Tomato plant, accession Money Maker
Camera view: vertical (180 deg); turntable rotation: 180 degrees
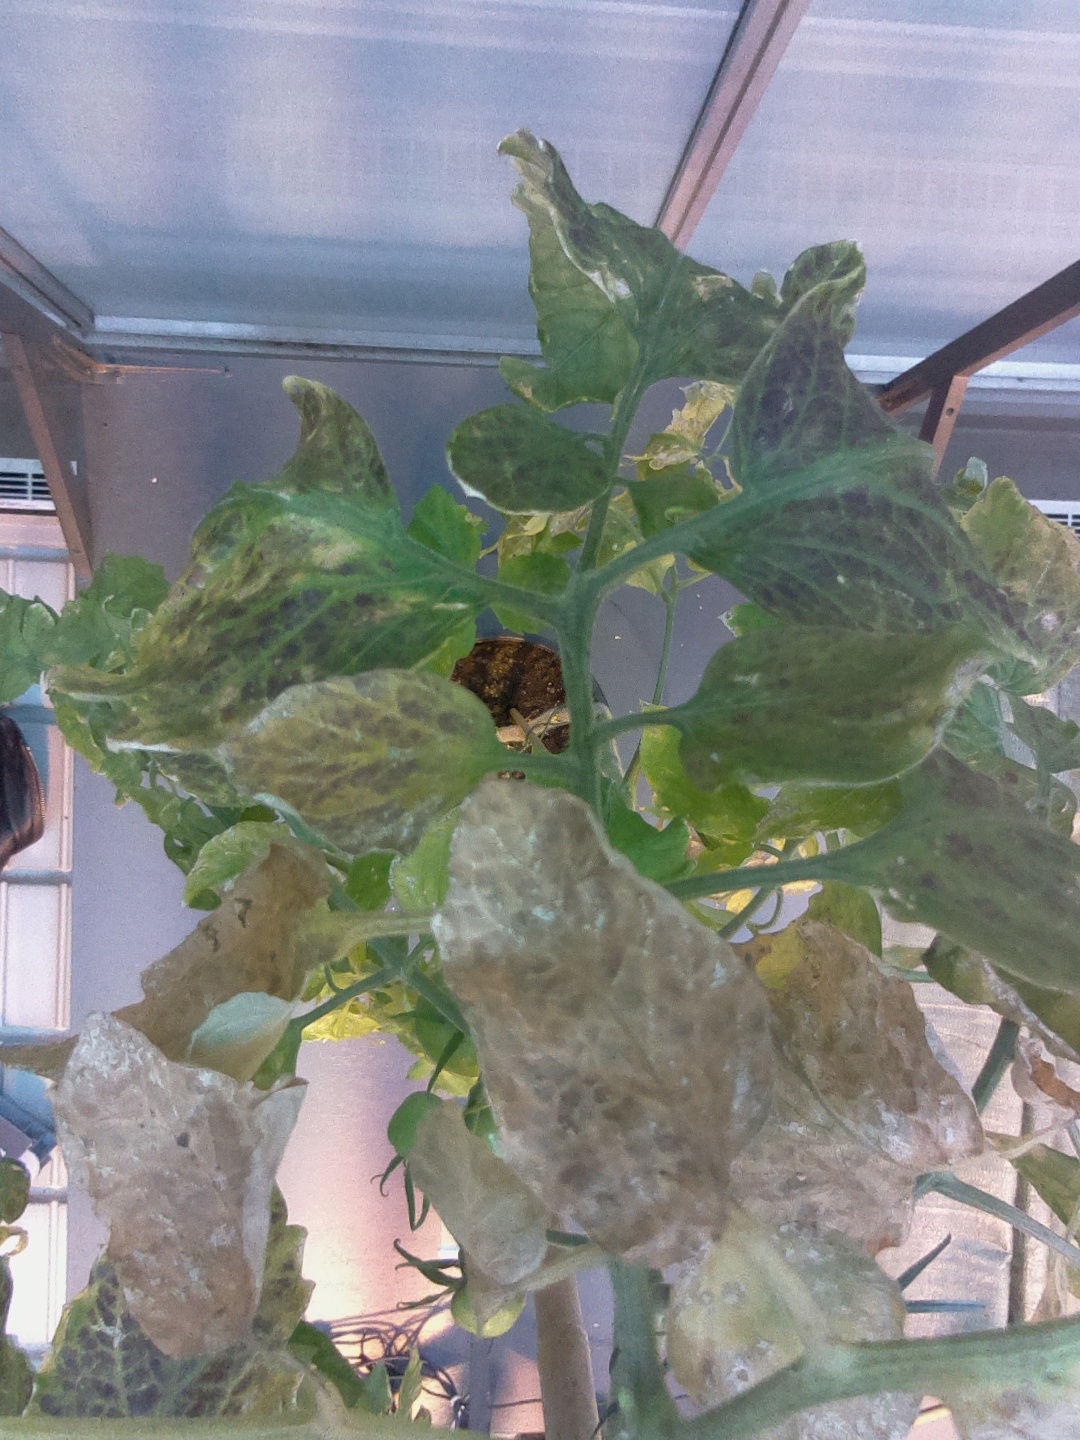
BBCH growth stage 83: 30%-40% of fruits show typical fully ripe color